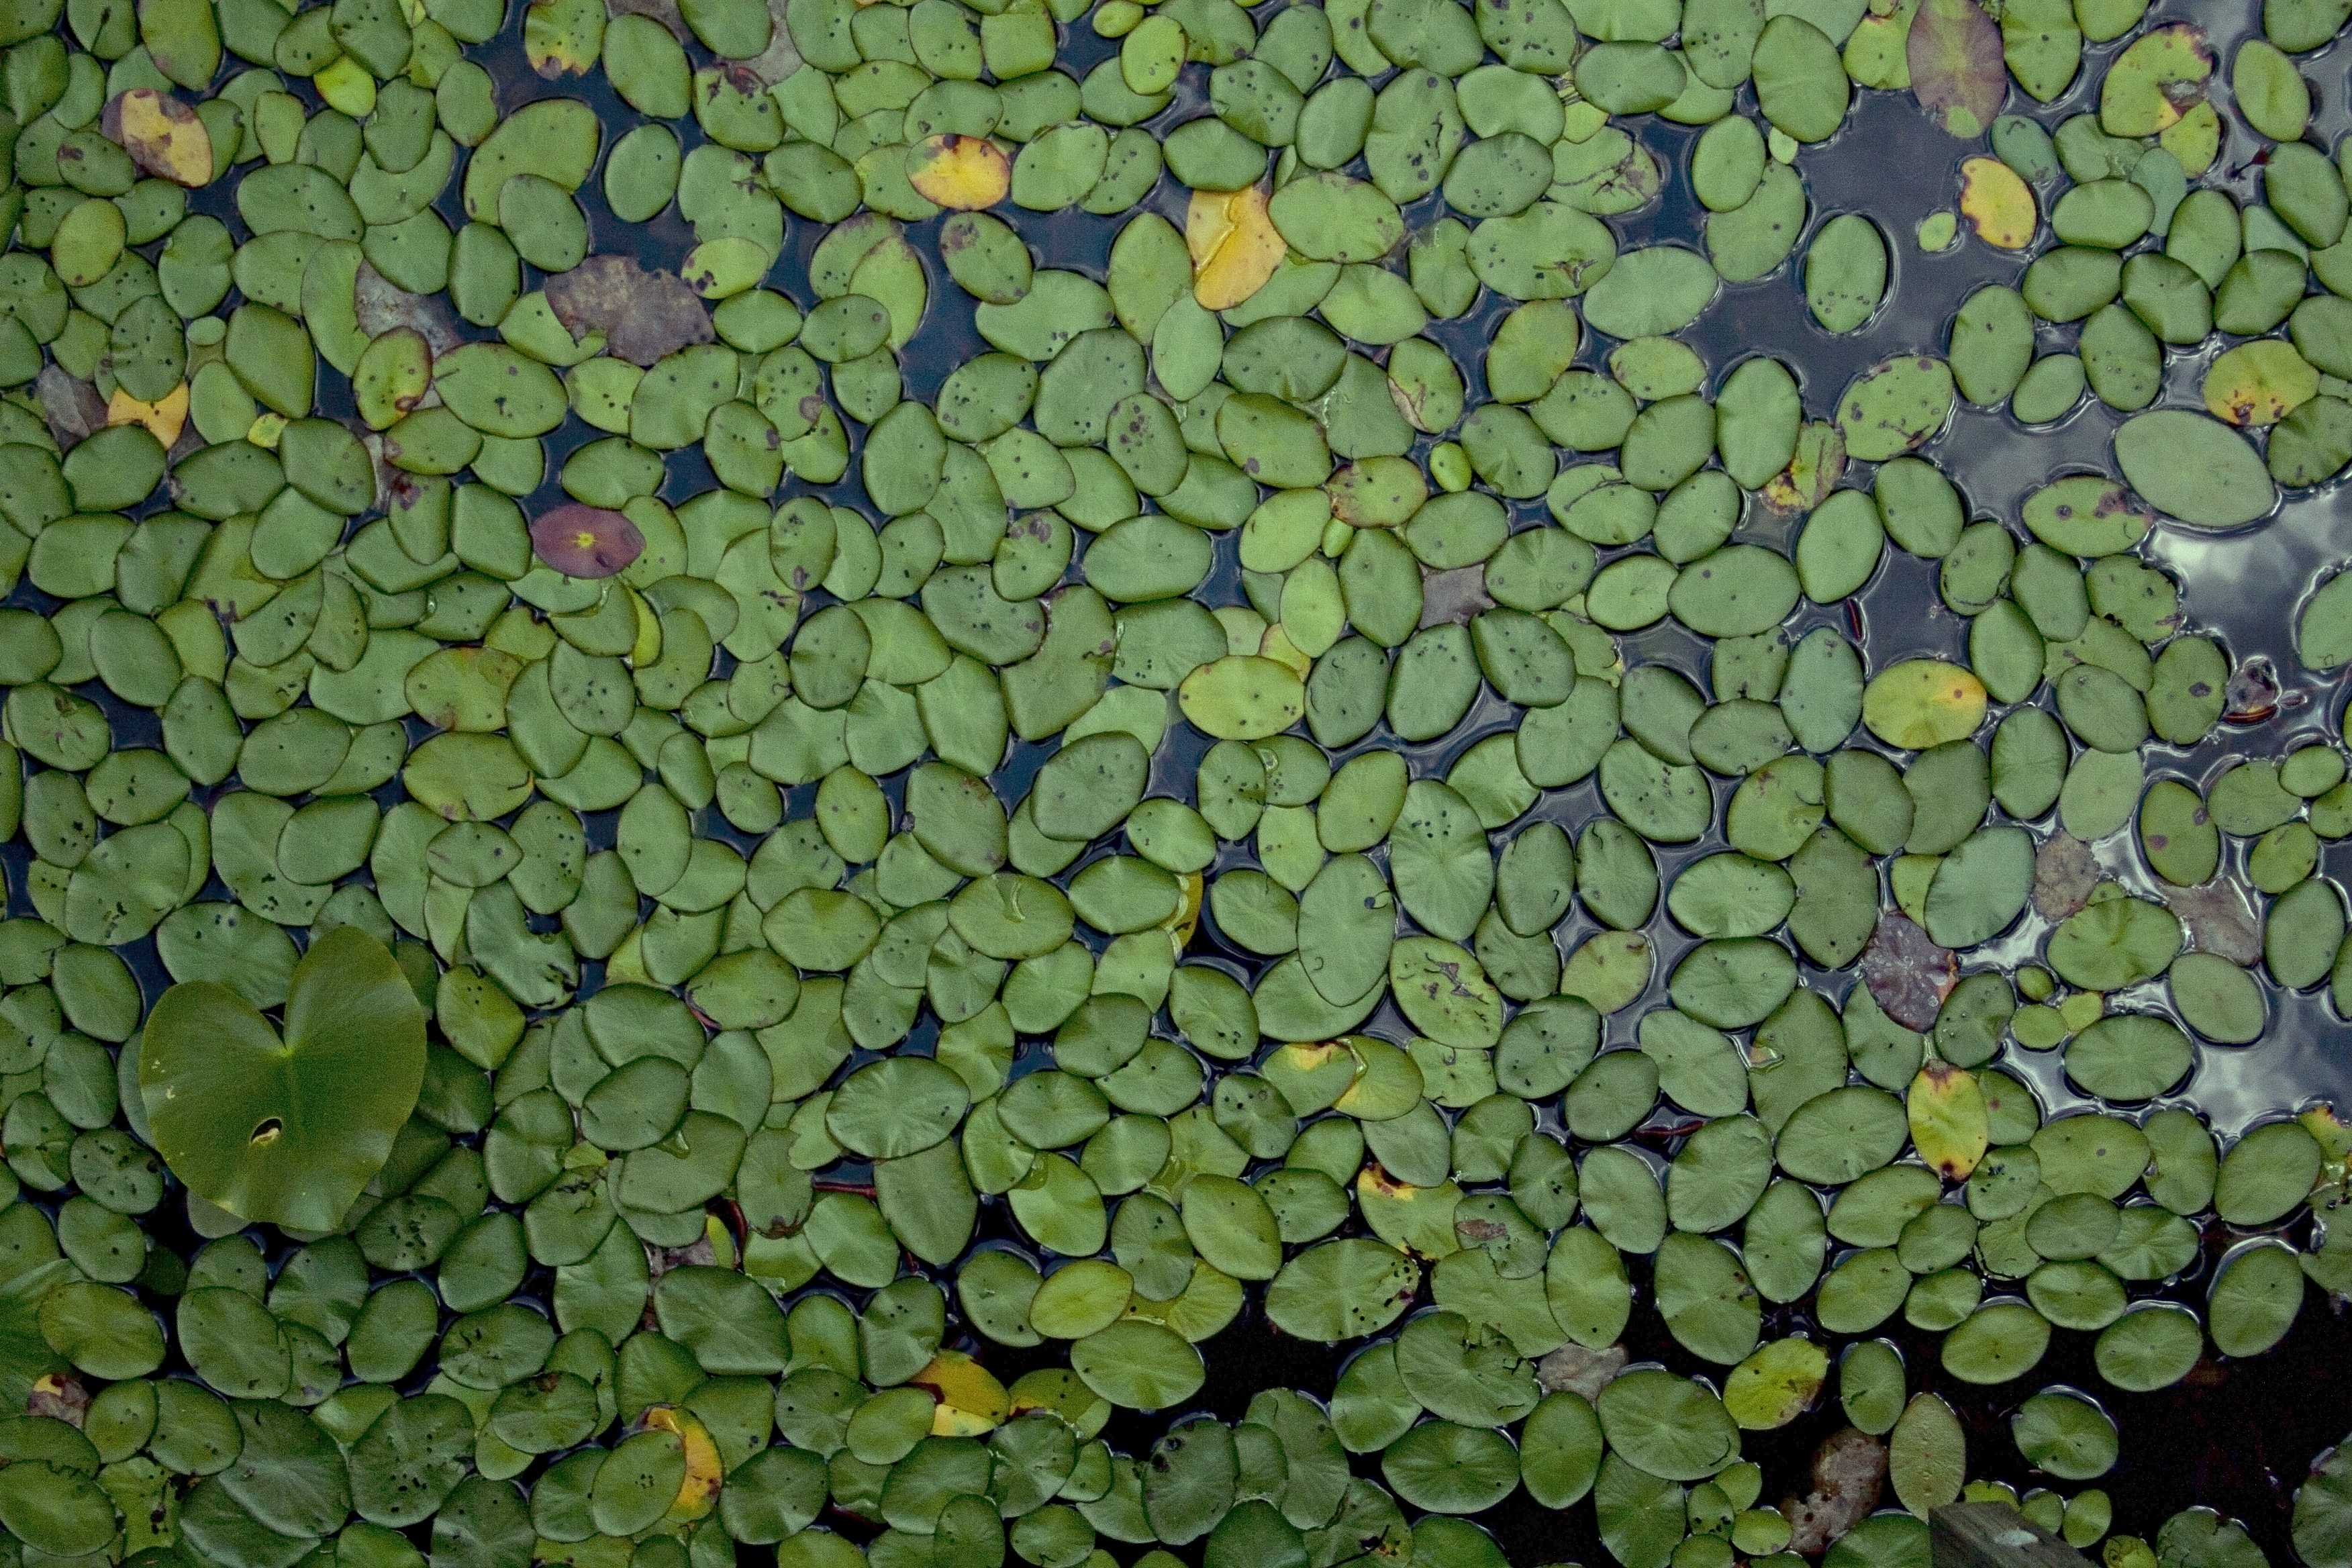
plant, leaf, flower, pond, green, natural, botany, aquatic, flora, botanical, plants, waterlilies, ecosystem, annual plant, land plant